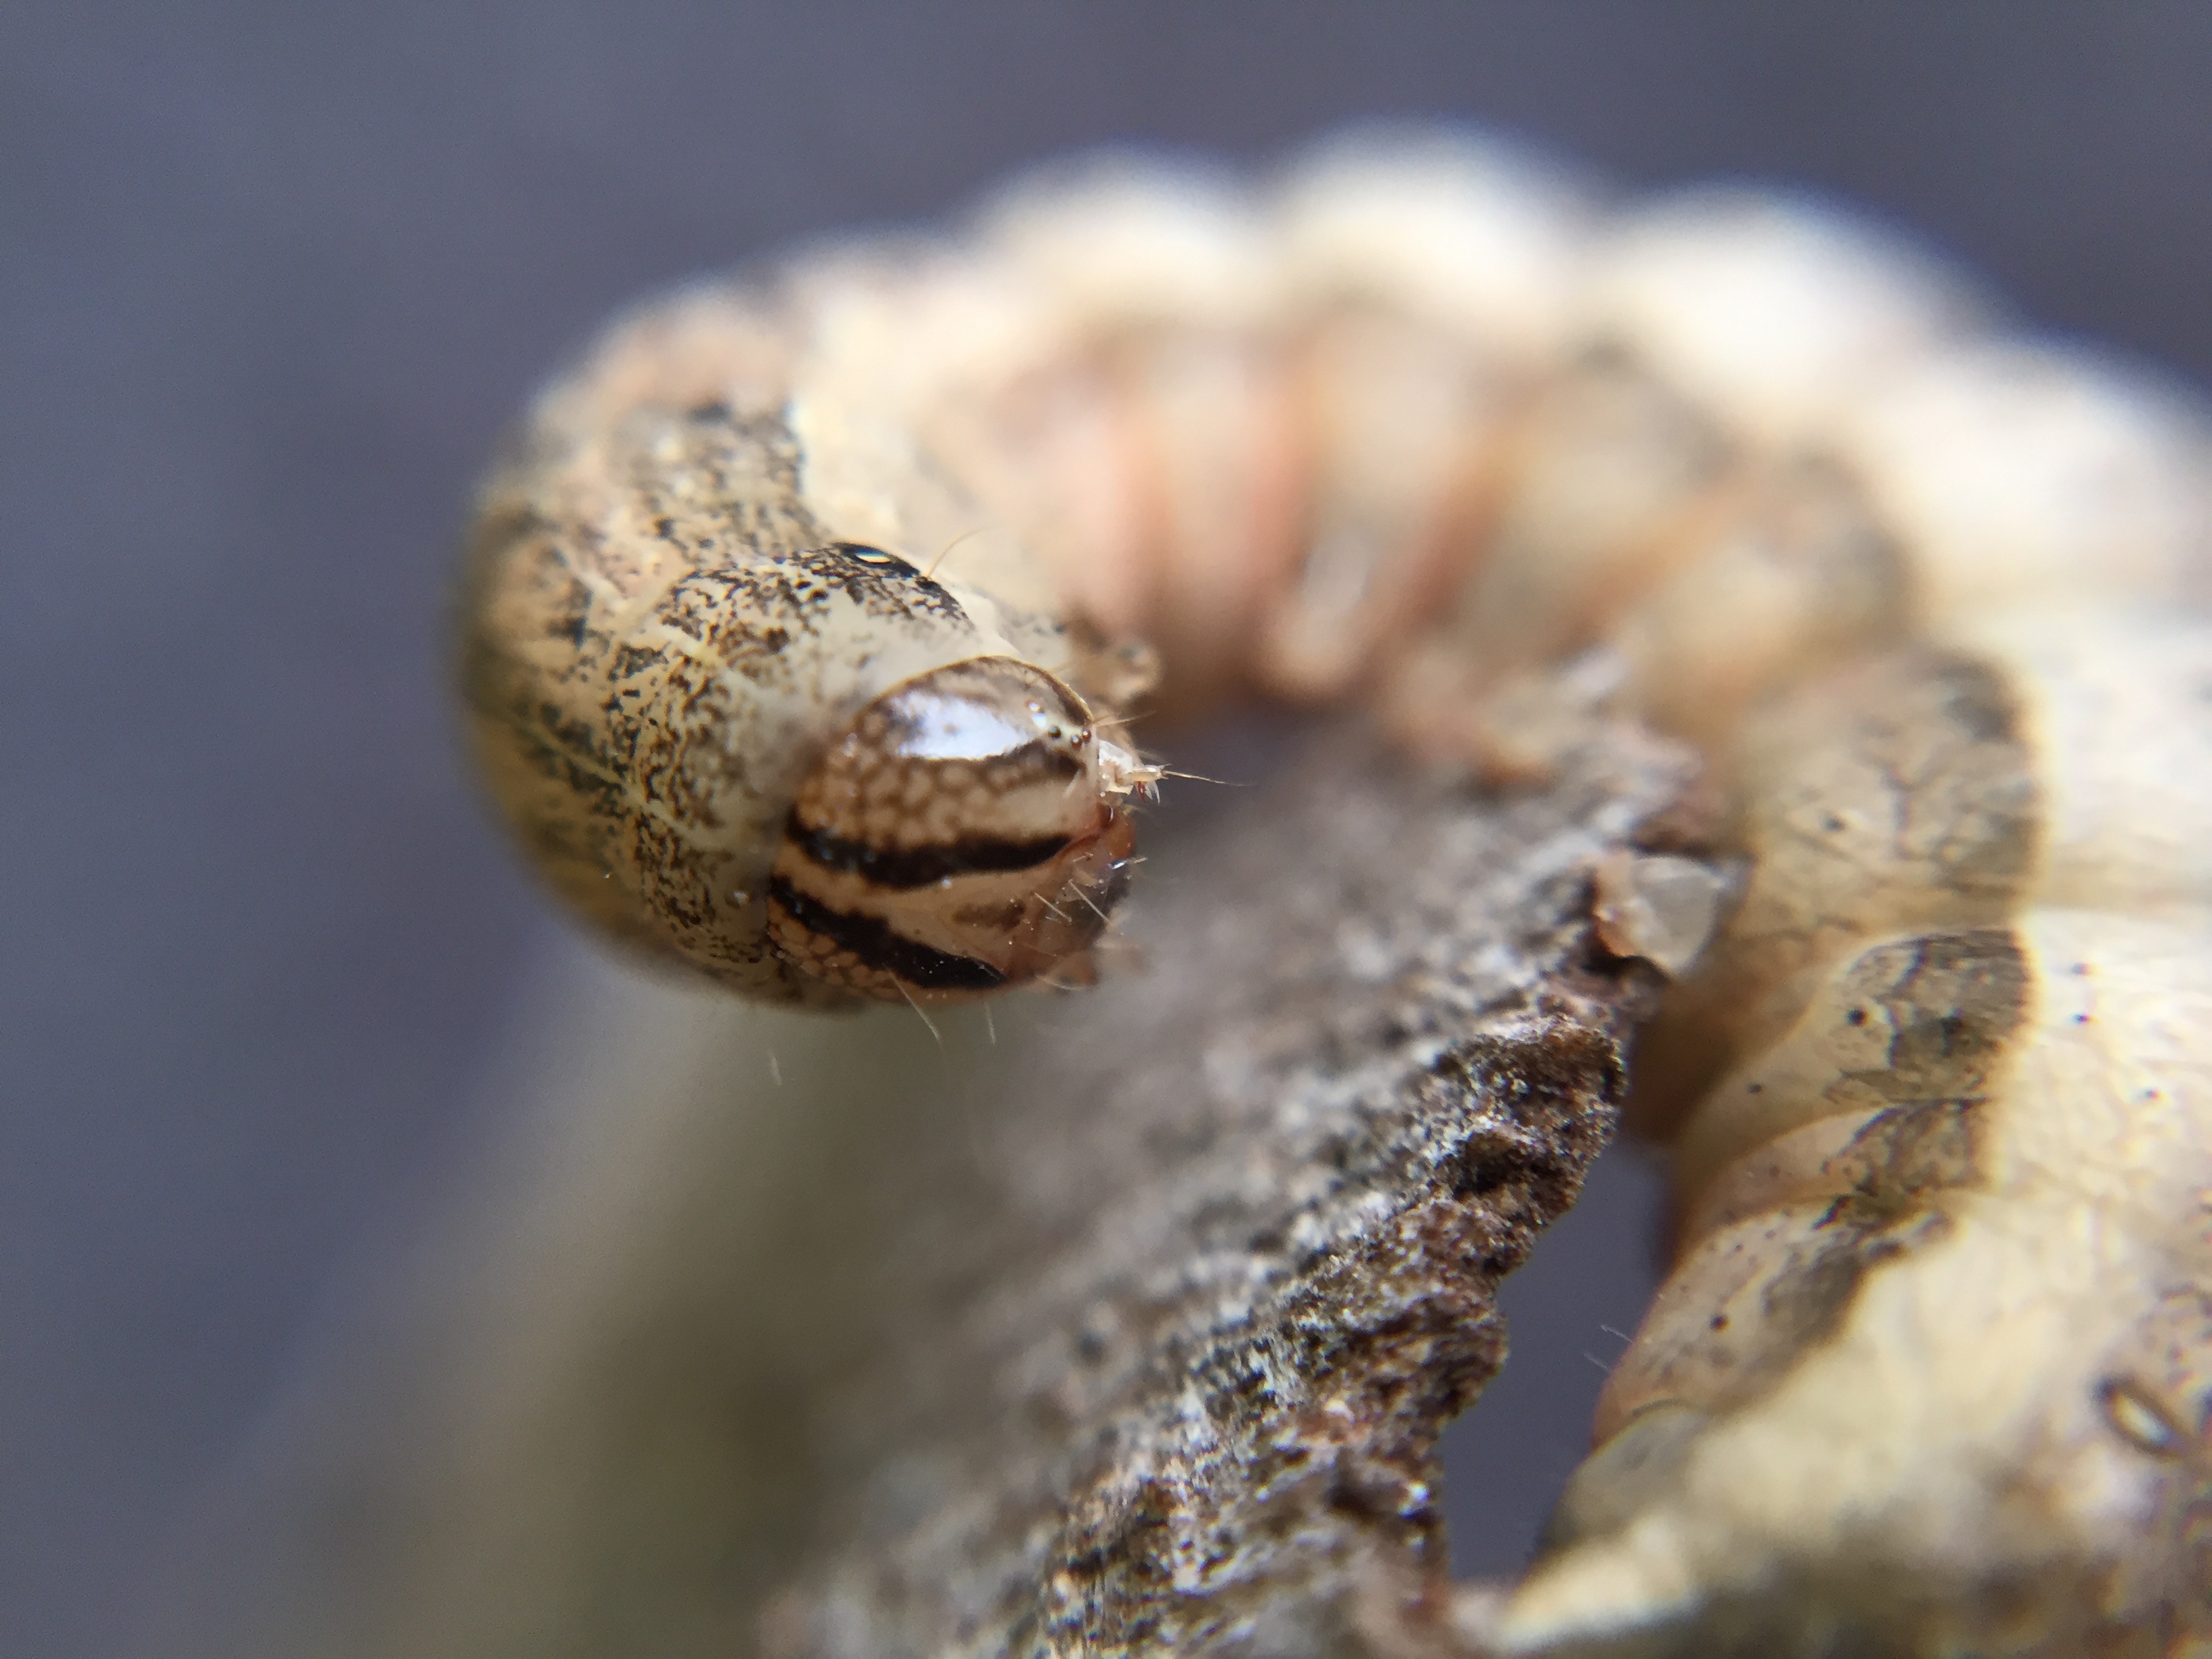
nature, photography, wildlife, reptile, fauna, close up, macro photography